Aamar Tumi

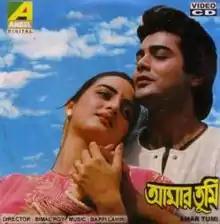
VCD cover

Aamar Tumi is a 1989 Indian Bengali-language film directed by Bimal Ray (Jr.) and produced by Dipti Pal. The film features actors Prosenjit Chatterjee and Farah Naaz in the lead roles. The music was composed by Bappi Lahiri.